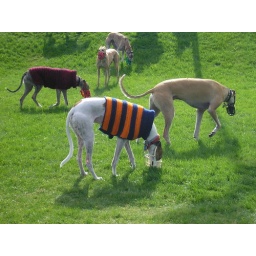
Group sniff time. Pete's in the snazzy blue &amp;amp; orange sweater there... Other greyhounds unidentified.... could be yours!